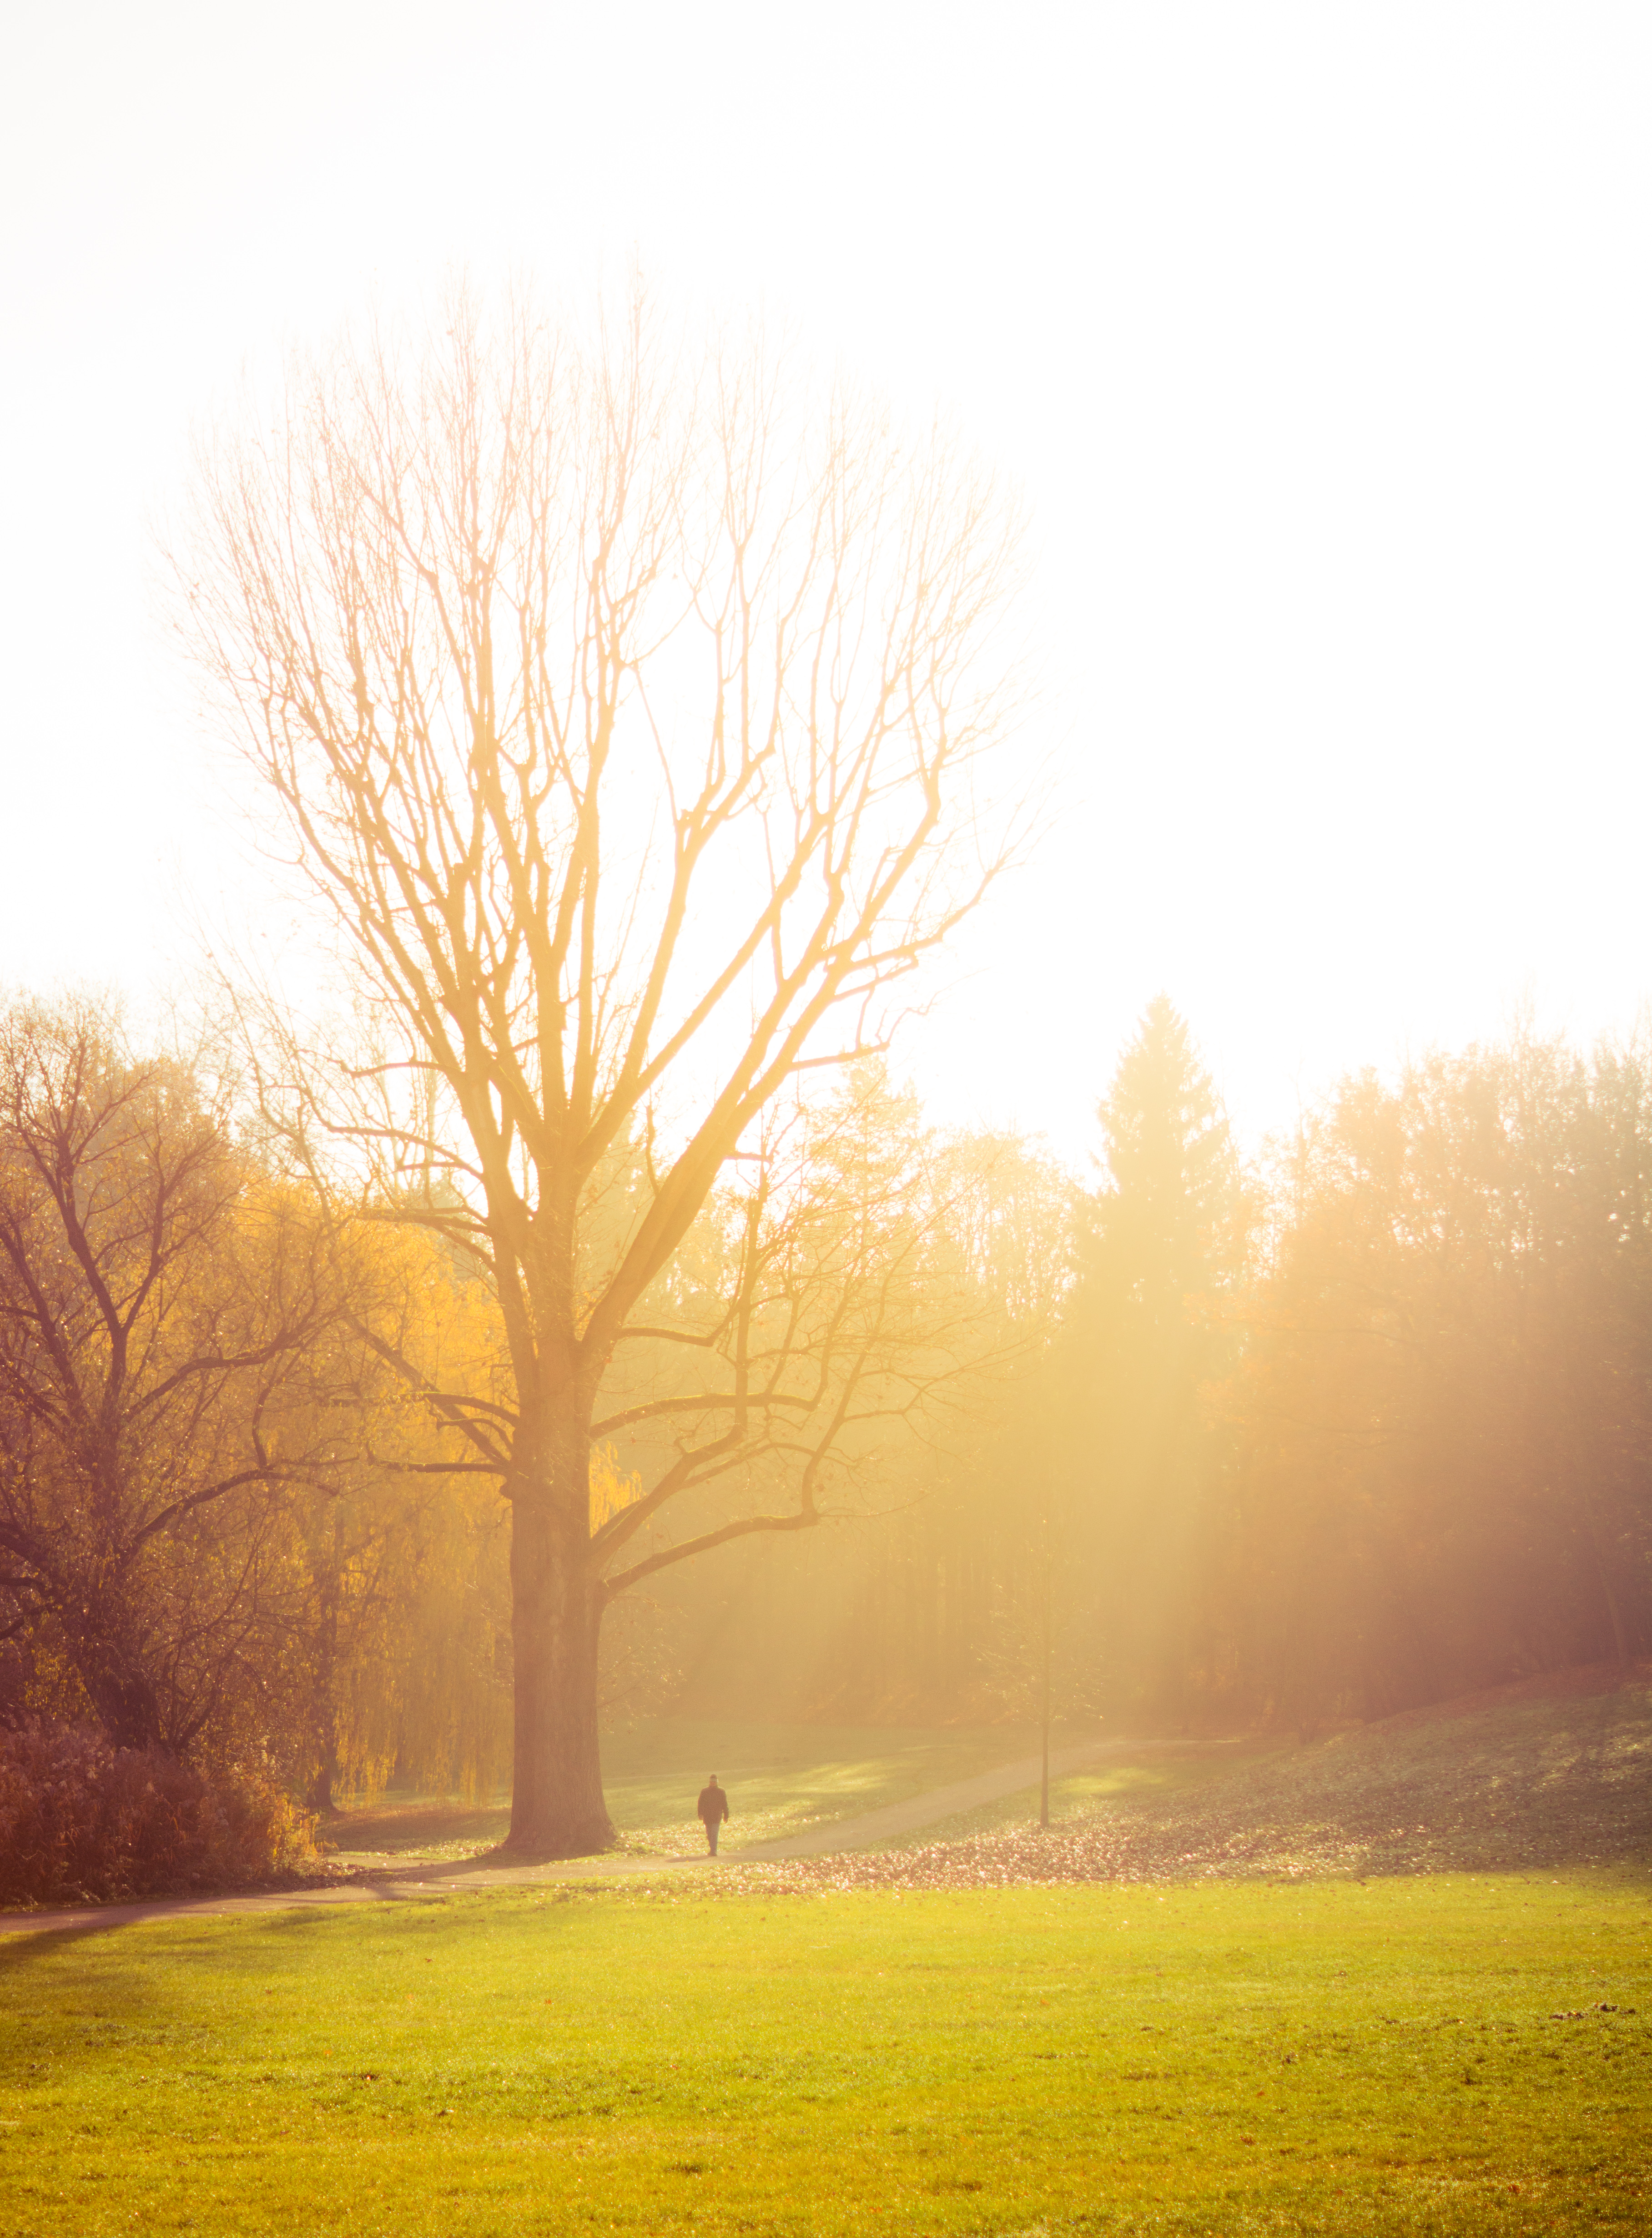
landscape, tree, grass, horizon, branch, light, plant, sun, fog, sunrise, sunset, mist, street, field, photography, meadow, prairie, sunlight, morning, fall, dawn, autumn, park, haze, scale, yellow, season, art, germany, beautiful, size, bavaria, fine, huge, david, franconia, nuremberg, sonystreetphotographer, rural area, n rnberg, goliath, matters, atmospheric phenomenon, grass family, woody plant